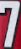
Number: 7